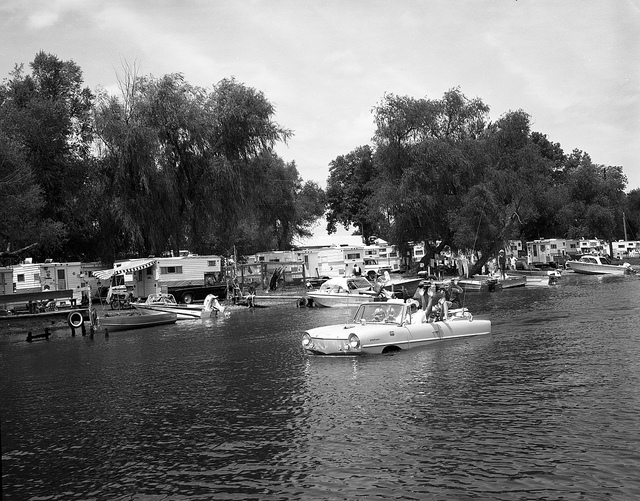
A boat that looks like a car is going down the river.

An old convertible car is now converted into a boat floating in water.